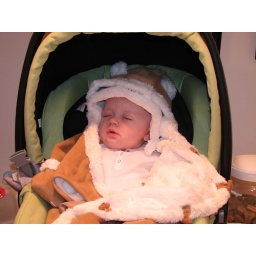
Liam sleeping in the car seat.